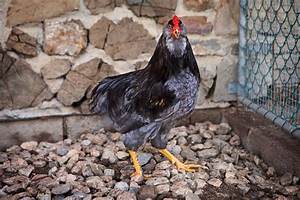
Label: chicken